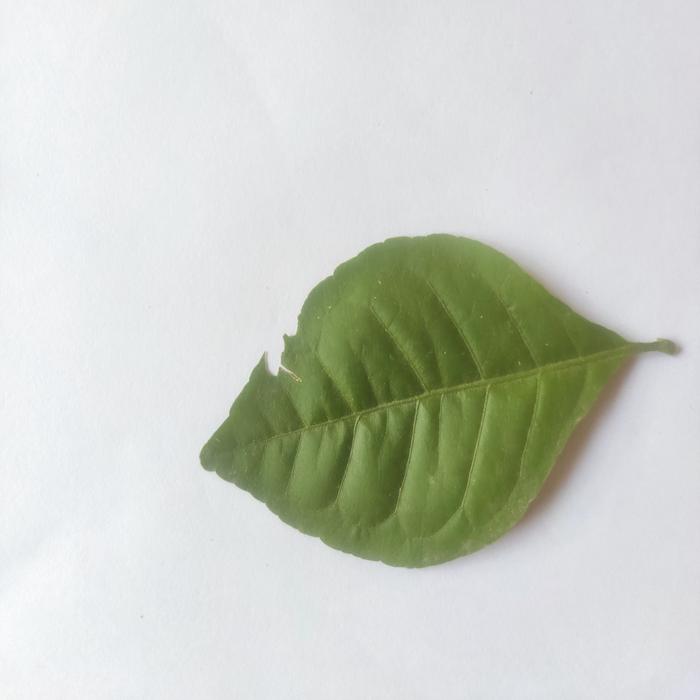
Crop: Aegle Marmelos
Leaf condition: Healthy_Leaf